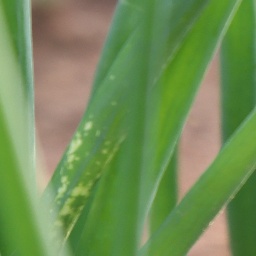
Label: Iris yellow virus